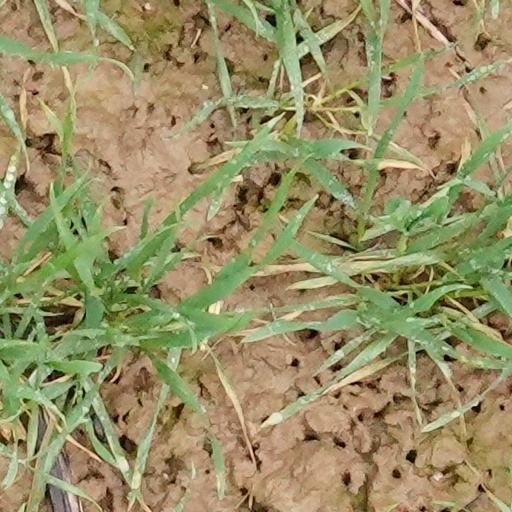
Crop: wheat